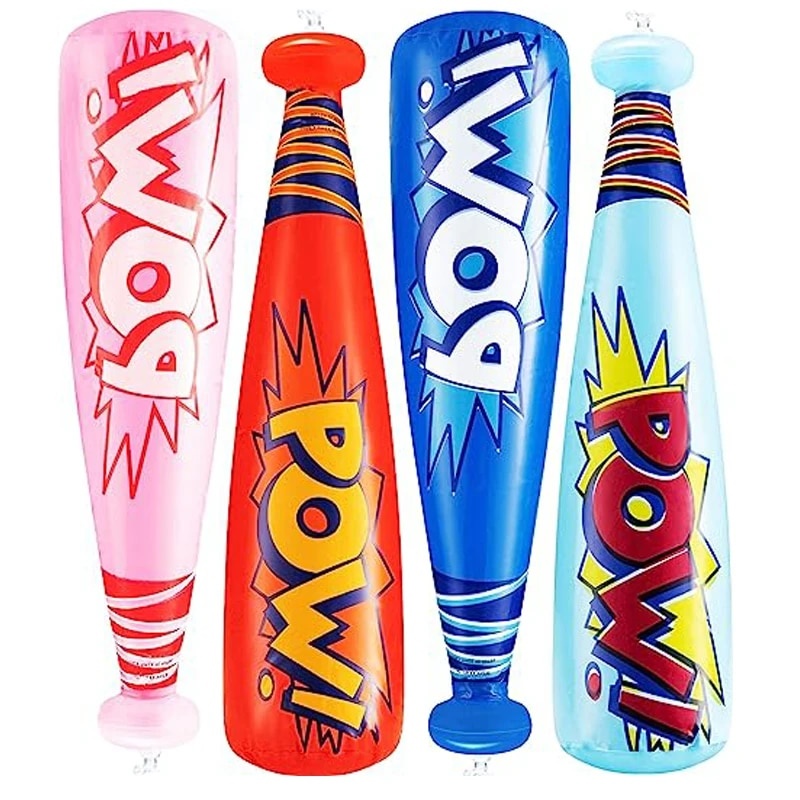
AirBlast | Ballonspielzeug
Holen Sie Ihren Backyard-Baseball in die Major Leagues mit riesigen, aufblasbaren Schlägern! Holen Sie sich die Spannung des Baseballstadions in Ihren Garten mit diesen übergroßen, aufblasbaren Baseballschlägern! Diese leichten Schläger aus sicherem und strapazierfähigem PVC-Material sind perfekt für junge Schläger aller Altersklassen. Lassen Sie sie selbstbewusst nach dem Homerun greifen, gewaltige Homeruns schlagen und den Nervenkitzel des Spiels in einer sicheren und unterhaltsamen Umgebung erleben. Riesenspaß für Große Hits: Vergessen Sie den traditionellen Holzschläger und heben Sie Backyard-Baseball auf epische Ausmaße! Diese übergroßen, aufblasbaren Schläger sind perfekt für kleine Hitter, die davon träumen, gewaltige Homeruns zu schlagen. Ihr leichtes Design ermöglicht ein leichtes Schwingen, fördert aktives Spielen und weckt die Liebe zum Spiel. Ob sie ihren Schwung üben, imaginäre Fastballs schlagen oder an freundschaftlichen Gartenspielen teilnehmen. Sicheres Spielen für Angehende Baseballstars: Sicherheit steht immer an erster Stelle, besonders beim aktiven Spielen. Diese aufblasbaren Schläger sind aus weichem, hochwertigem PVC-Material gefertigt und sorgen für sanften Kontakt und minimieren das Verletzungsrisiko bei freundschaftlichen Spielen im Garten. So können Eltern entspannen und ihre Kinder den Nervenkitzel des Spiels sorgenfrei genießen. Mehr als nur Baseball: Der Spaß hört nicht beim Baseball auf! Diese vielseitigen, aufblasbaren Schläger können für eine Vielzahl von Aktivitäten außerhalb des Baseballfeldes verwendet werden. Verwandeln Sie sie in lustige Spielzeuge am Pool für spritziges Vergnügen, verwenden Sie sie als kreative Requisiten für fantasievolle Spielstunden oder integrieren Sie sie sogar in Kostüme für einen Hauch von verrücktem Baseball-Flair.
Brand: Bimbino
Category: Toys & Games > Toys > Sports Toys > Baseball Toys